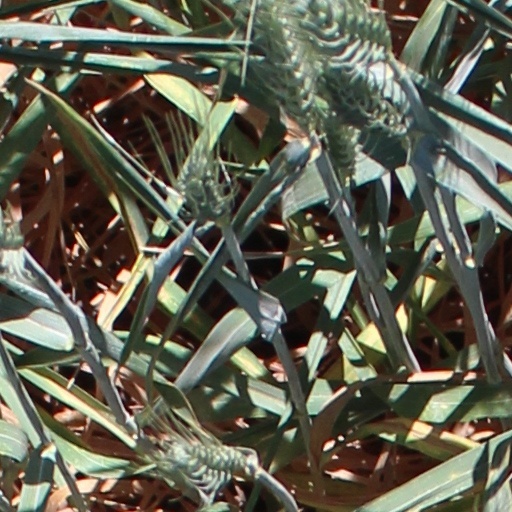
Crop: wheat